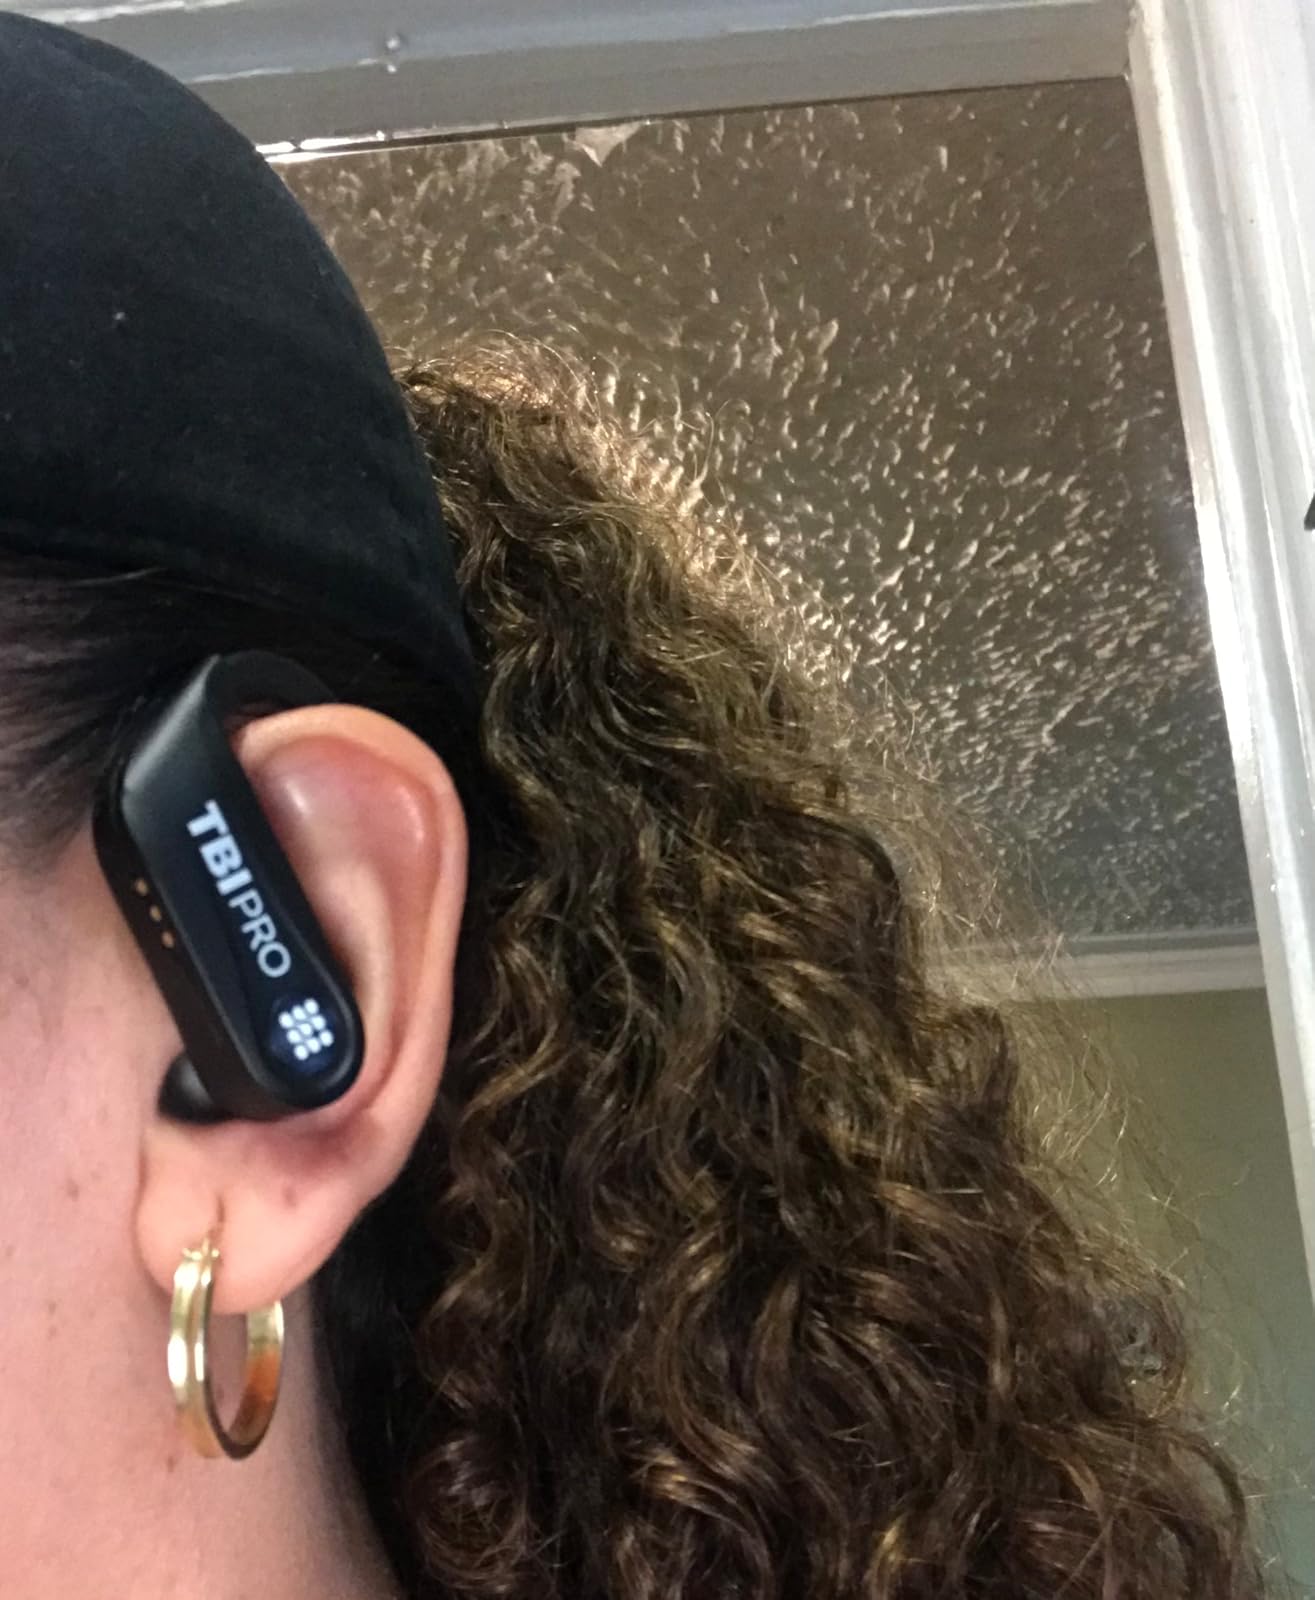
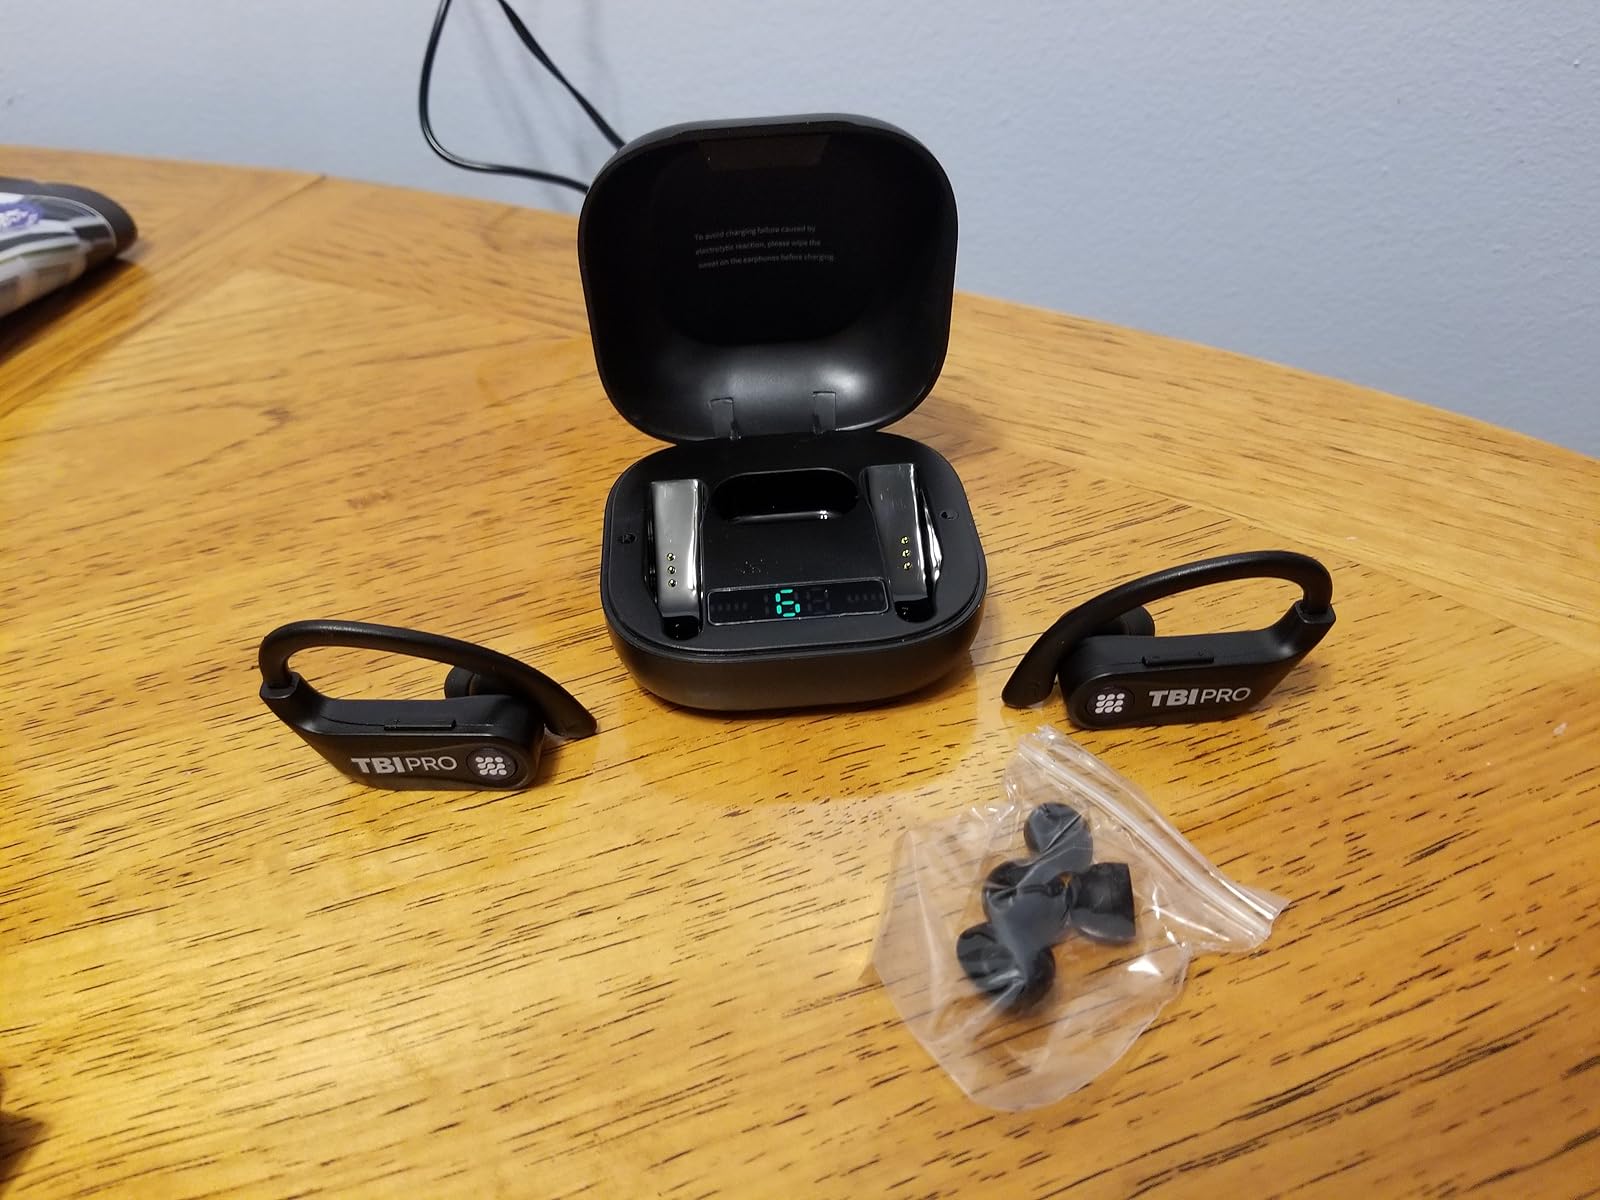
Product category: earbuds
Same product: yes